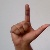
The image shows a hand gesture representing the letter 'L' in Indian Sign Language.